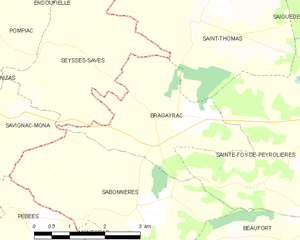
Bragayrac est une commune française située dans le département de la Haute-Garonne, en région Occitanie.